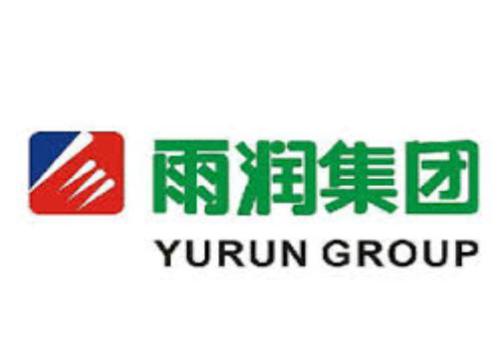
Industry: Food